Hesperidin

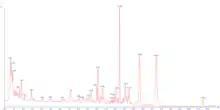
Ultraviolet 280 nm chromatogram after UHPLC separation of commercial orange juice. Hesperidin is the peak at 16.44 min.

Hesperidin 6-"O"-α--rhamnosyl-β--glucosidase, an enzyme that uses hesperidin and water to produce hesperetin and rutinose, is found in the "Ascomycetes" species.